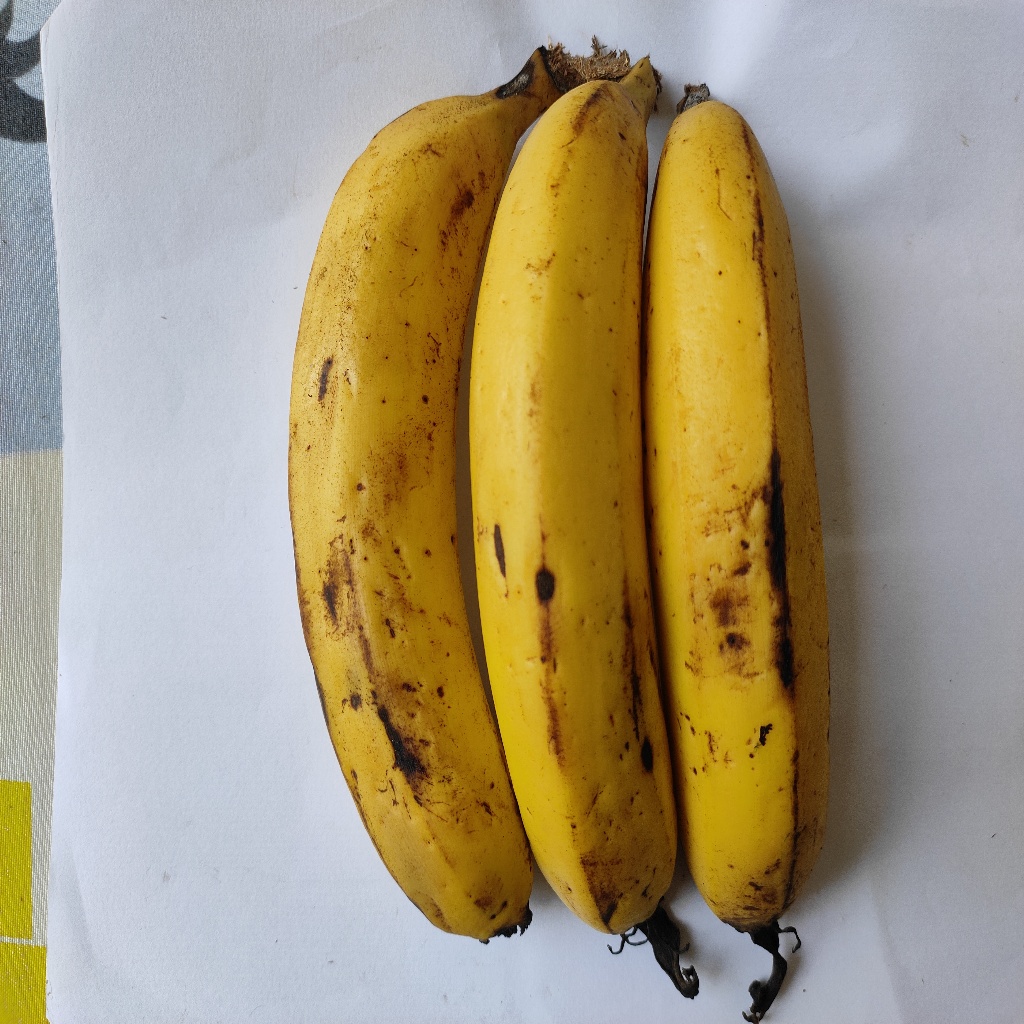
Crop: banana
Quality class: Class_A